Mar Thoma Syrian Church

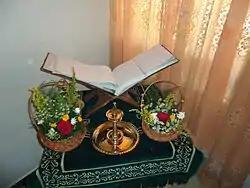
Ramban Bible, translated by Kayamkulam Philipose Ramban

Though Maramon Palakunnathu Abraham Malpan was bounteous in his temperament, he never hesitated to introduce reforms in both teaching and practice. He also insisted on a high moral standard of conduct for laity and clergy alike. All this created a ferment in the Malankara Church and its effects are still discernible in the Church as a whole.